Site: brandenburg
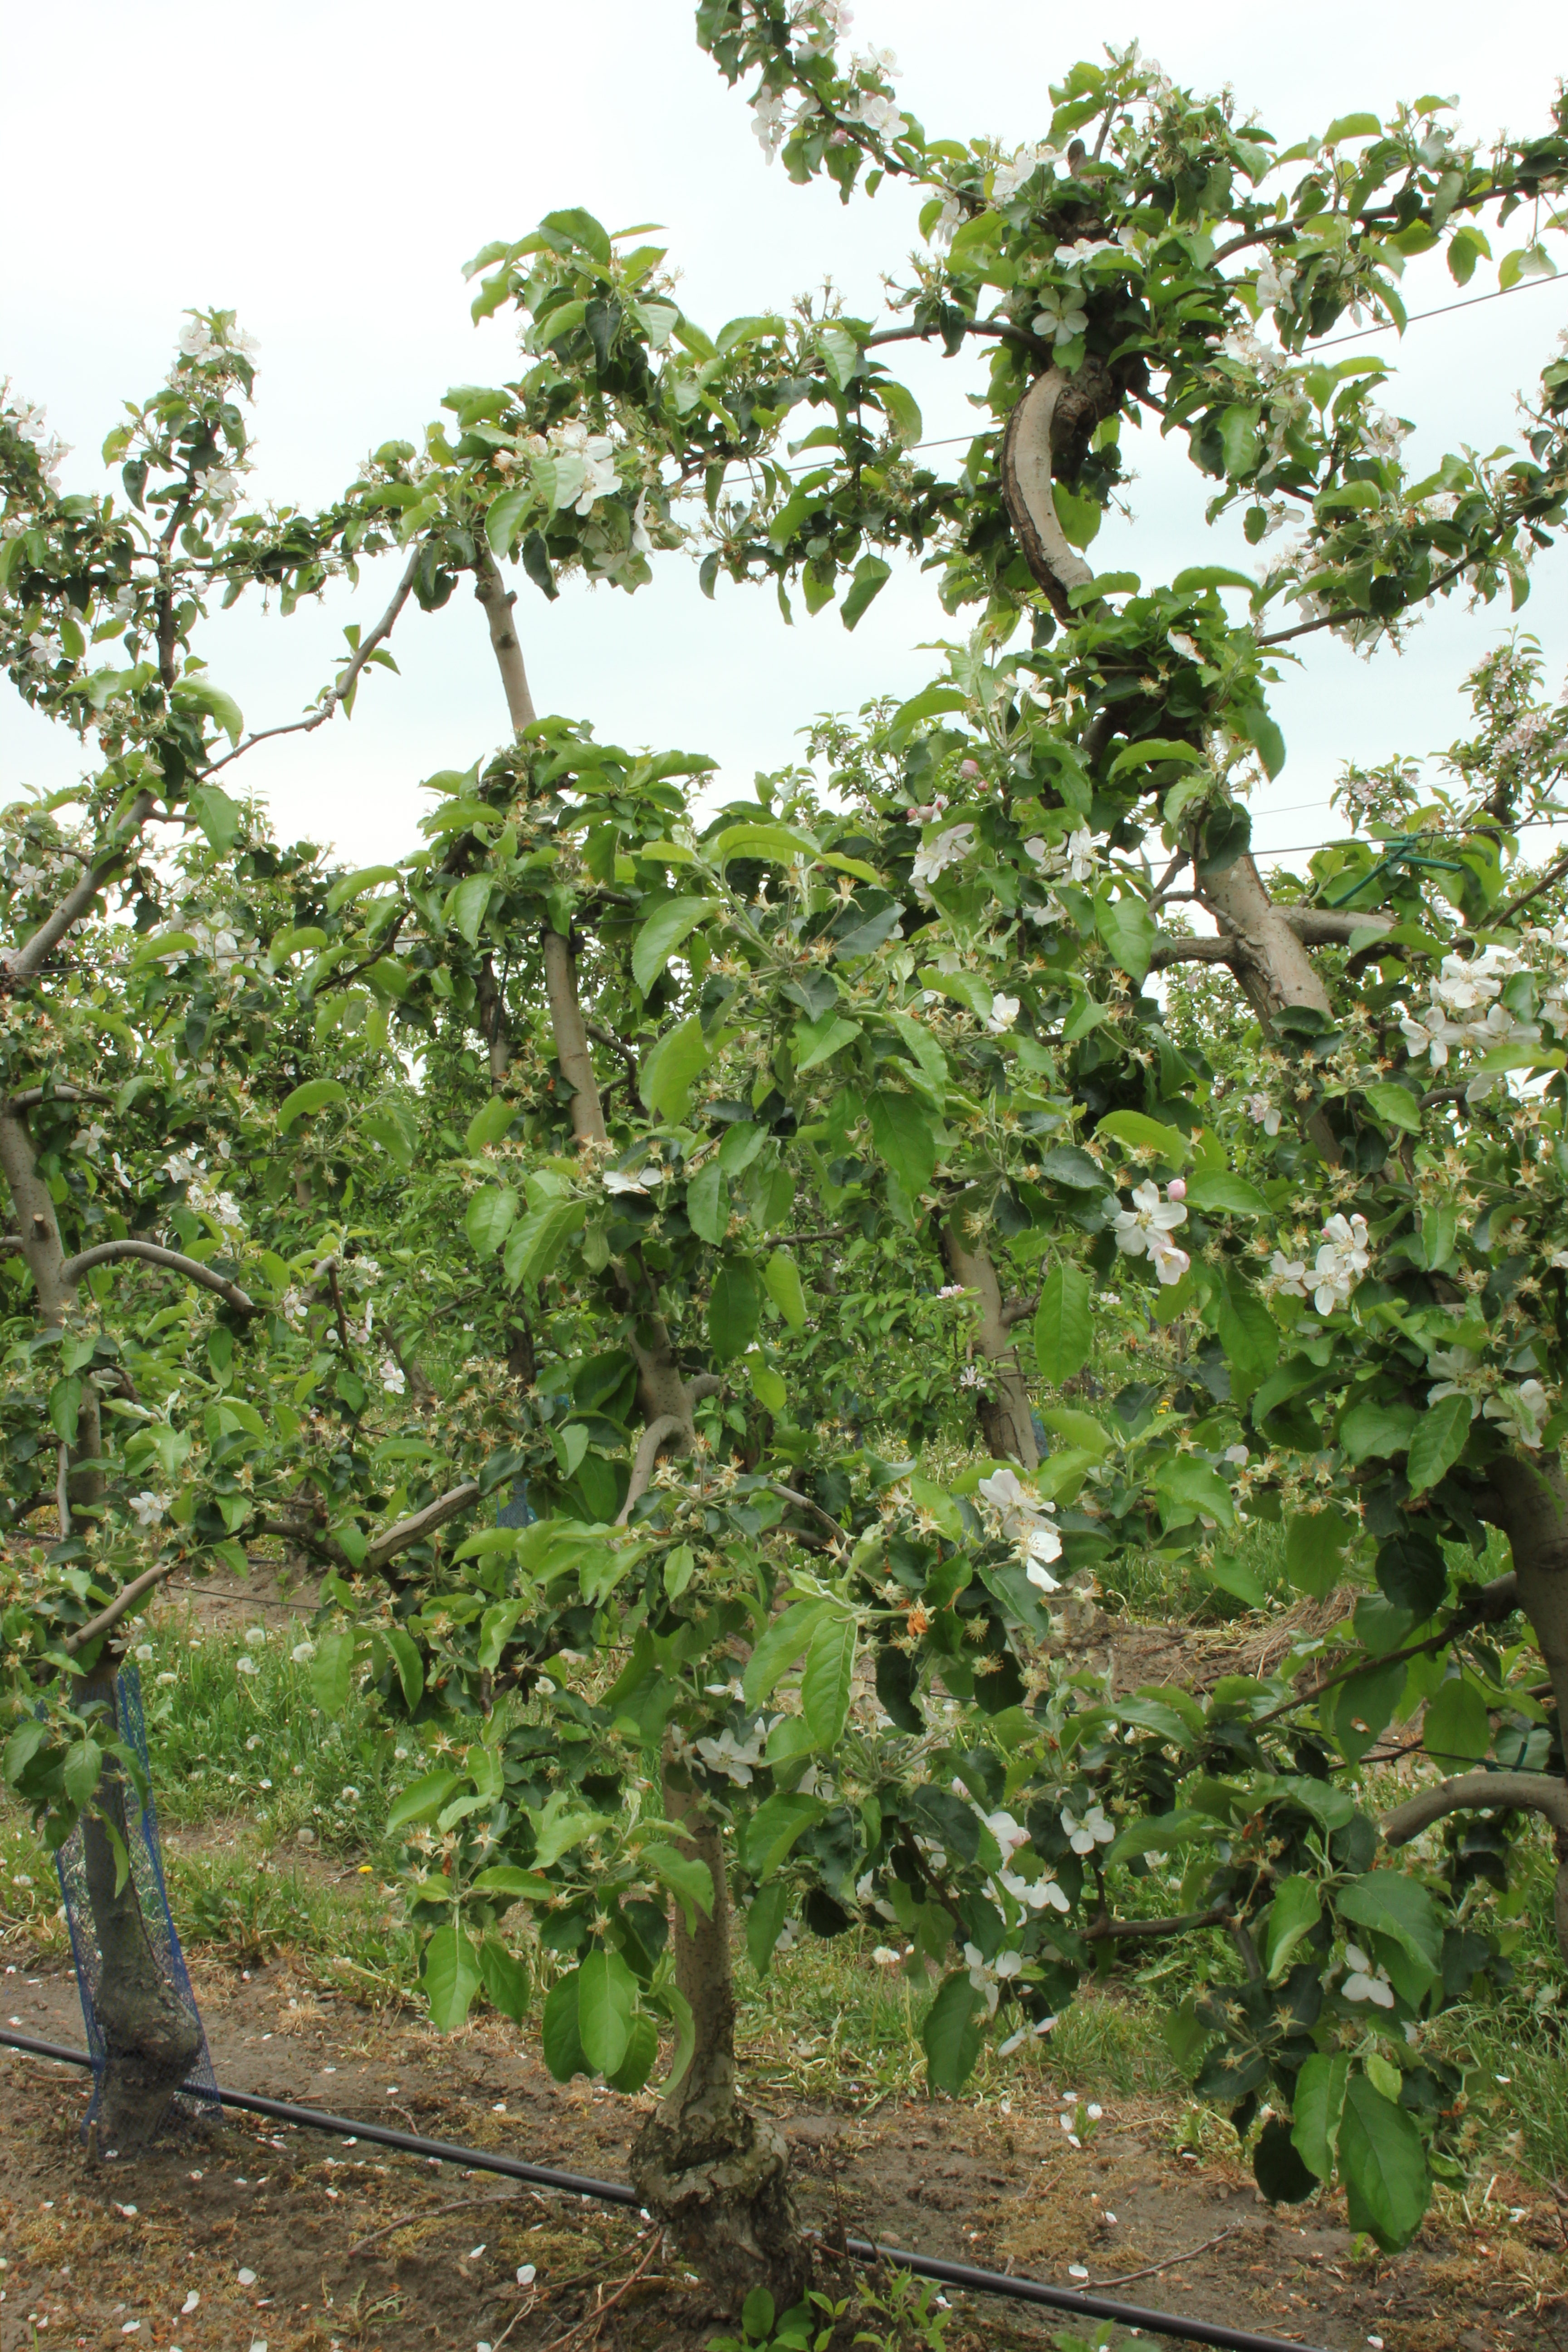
Growth stage (BBCH 67): Flowering